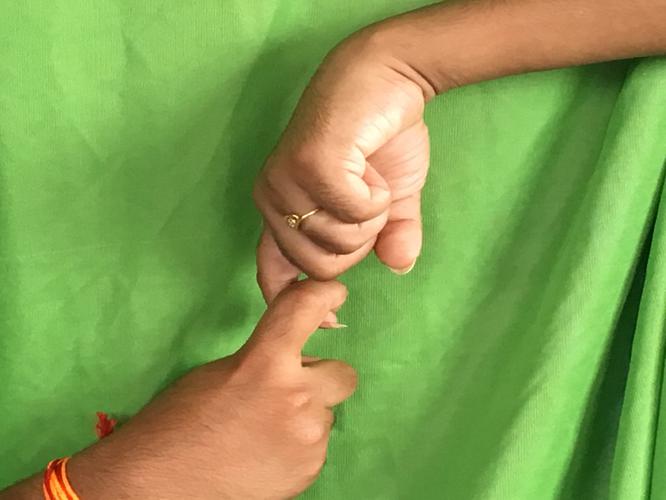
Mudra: Pasha
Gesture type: double_hand